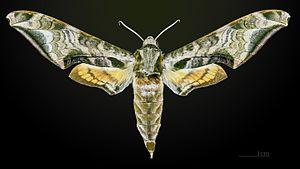
Protambulyx astygonus est une espèce d'insectes lépidoptères de la famille des Sphingidae, sous-famille des Smerinthinae, tribu des Ambulycini et du genre Protambulyx.